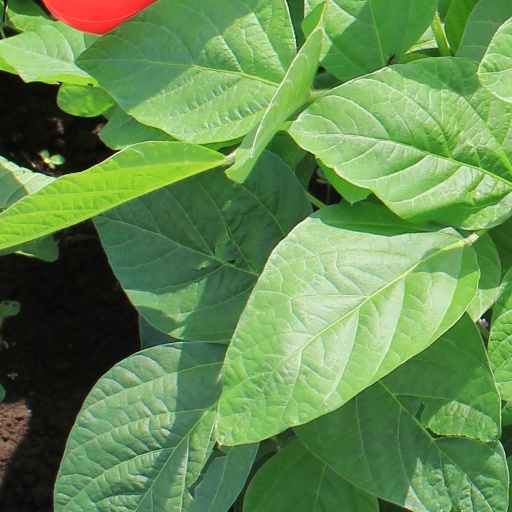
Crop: soybean